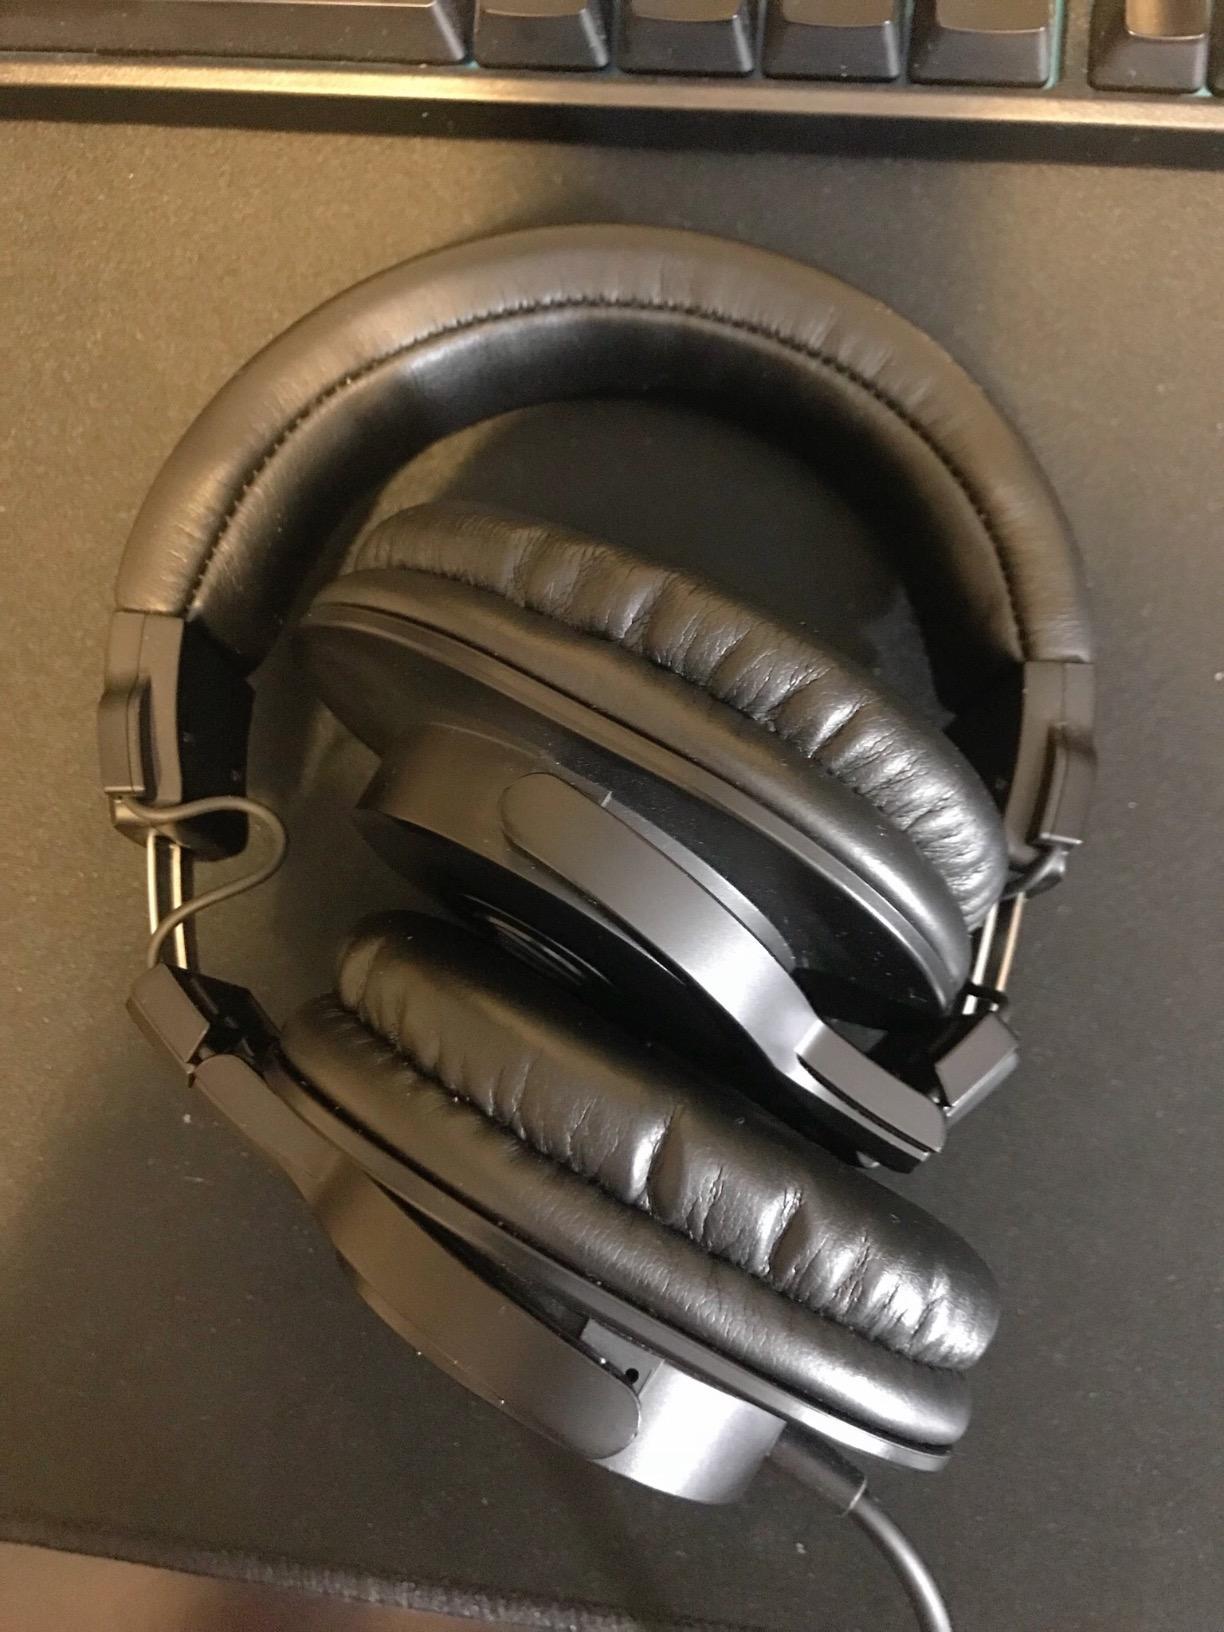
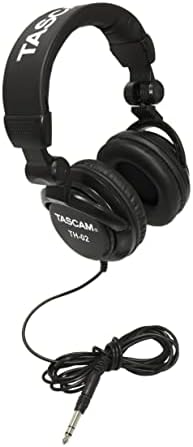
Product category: headphones
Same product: no